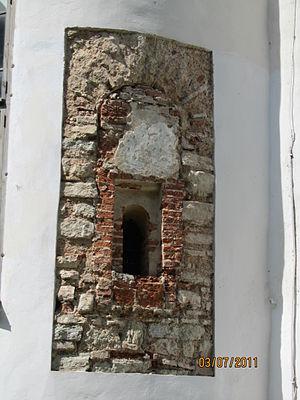
La cathédrale de la Nativité de la Vierge Marie est le catholikon du Monastère d'Antoniev. Consacré en 1119 par l'évêque de Novgorod, Johan Papine, c'est un des édifices de l'époque pré-mongole de la Rus' situé à Veliki Novgorod en Russie.« Maître Pierre » a probablement été l'architecte de cette cathédrale.